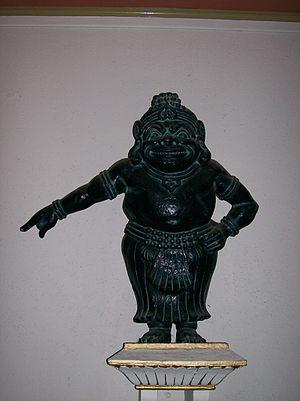
Statue dans les Nénuphars indiens